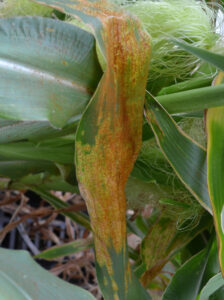
Plant: Corn
Disease: corn rust